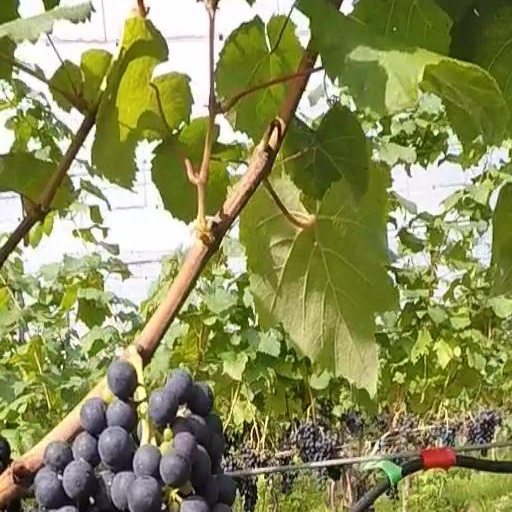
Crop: grape